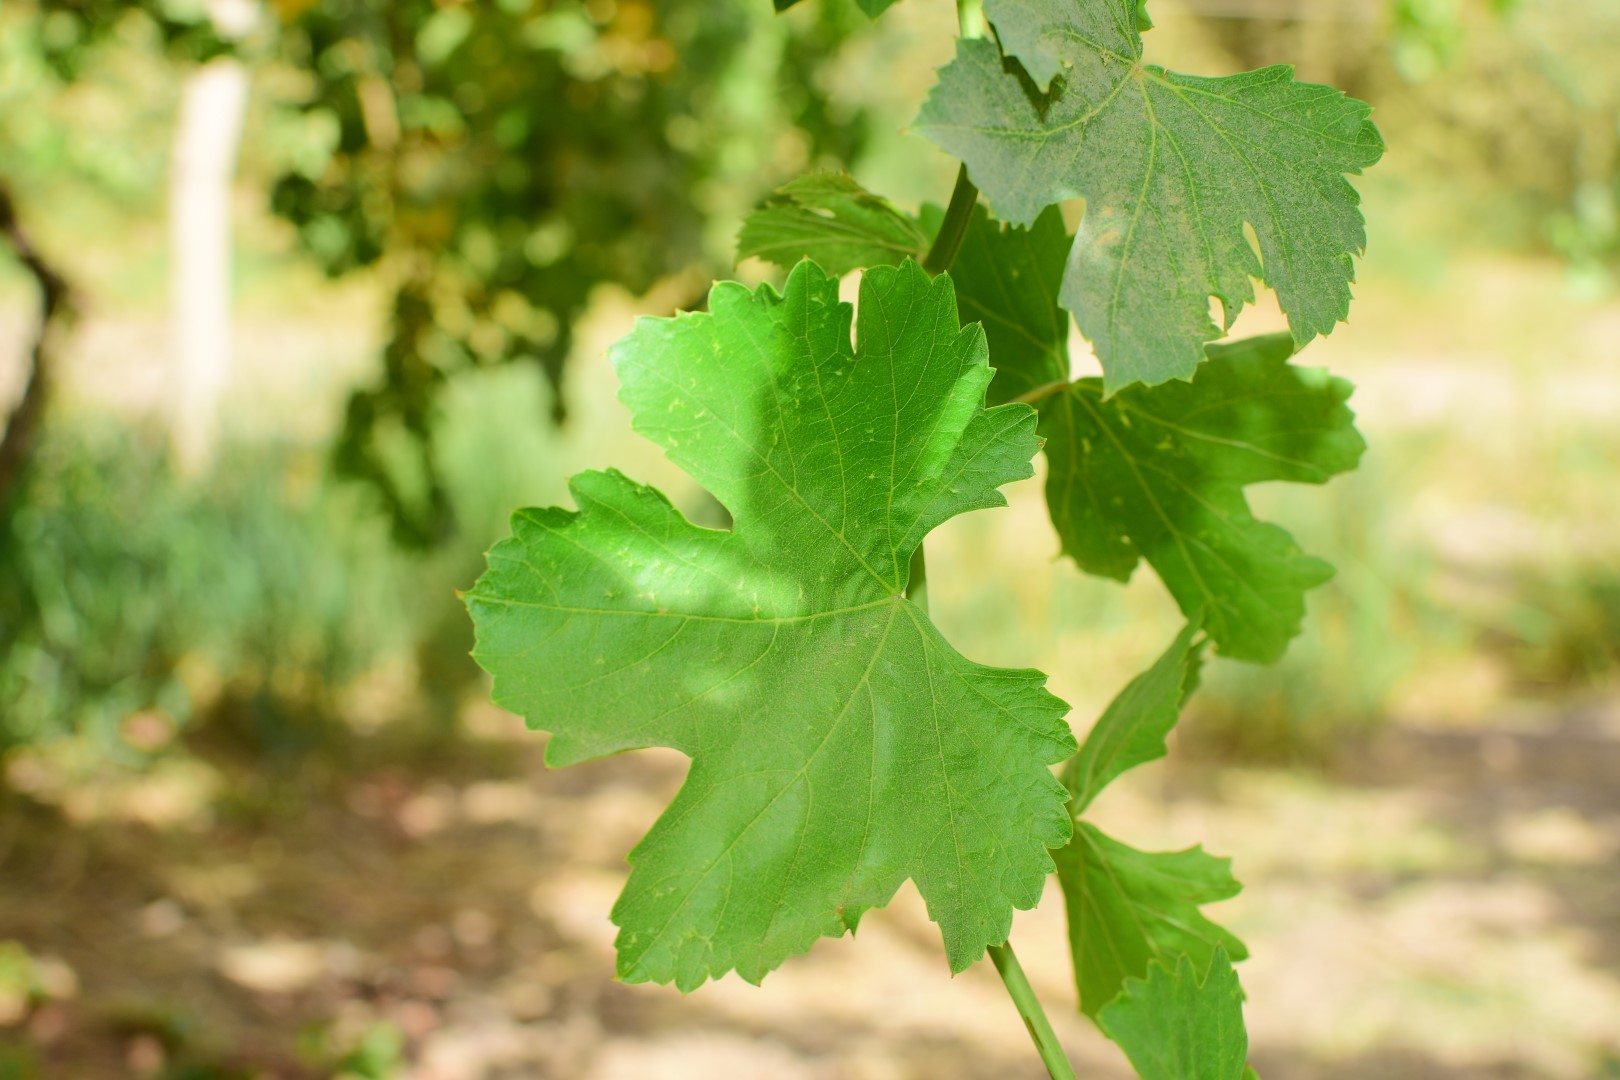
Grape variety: Thompson Seedless